Andries de Graeff

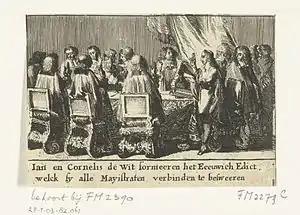
The States of Holland, led by Johan and Cornelis de Witt, adopt the Perpetual Edict in 1667, by Romeyn de Hooghe (1675)

From 1657 Andries de Graeff devoted himself to his political activities in Amsterdam, where he was first elected burgomaster (mayor). In totally he acted burgomaster seven from 1657 to 1671 in the difficult times of the First Stadtholderless Period. At that time the "De Graeff faction", under his brother Cornelis de Graeff, held the government of the city in their hands. Between 1658 and 1659 Andries de Graeff was advisor of the Admiralty of Amsterdam. Other offices where Dijkgraaf of the lakes at the Amstel river and Pilotagemaster on the river Maas. De Graeff was also instrumental in the artistic decoration of the new Amsterdam City Hall op de Dam. The awarding of the art commissions was shared between a number of painters, including Jacob Jordaens and Jan Lievens, by principal burgomasters De Graeff and his 2nd cousin Joan Huydecoper van Maarsseveen. In 1660 he became Ambachtsheer of Urk and Emmeloord in what is now the province of Flevoland on behalf of the city of Amsterdam.